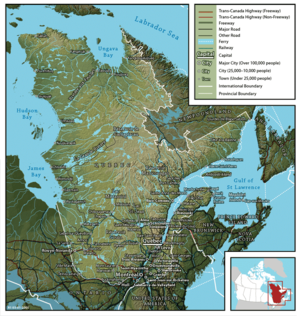
Carte du Québec